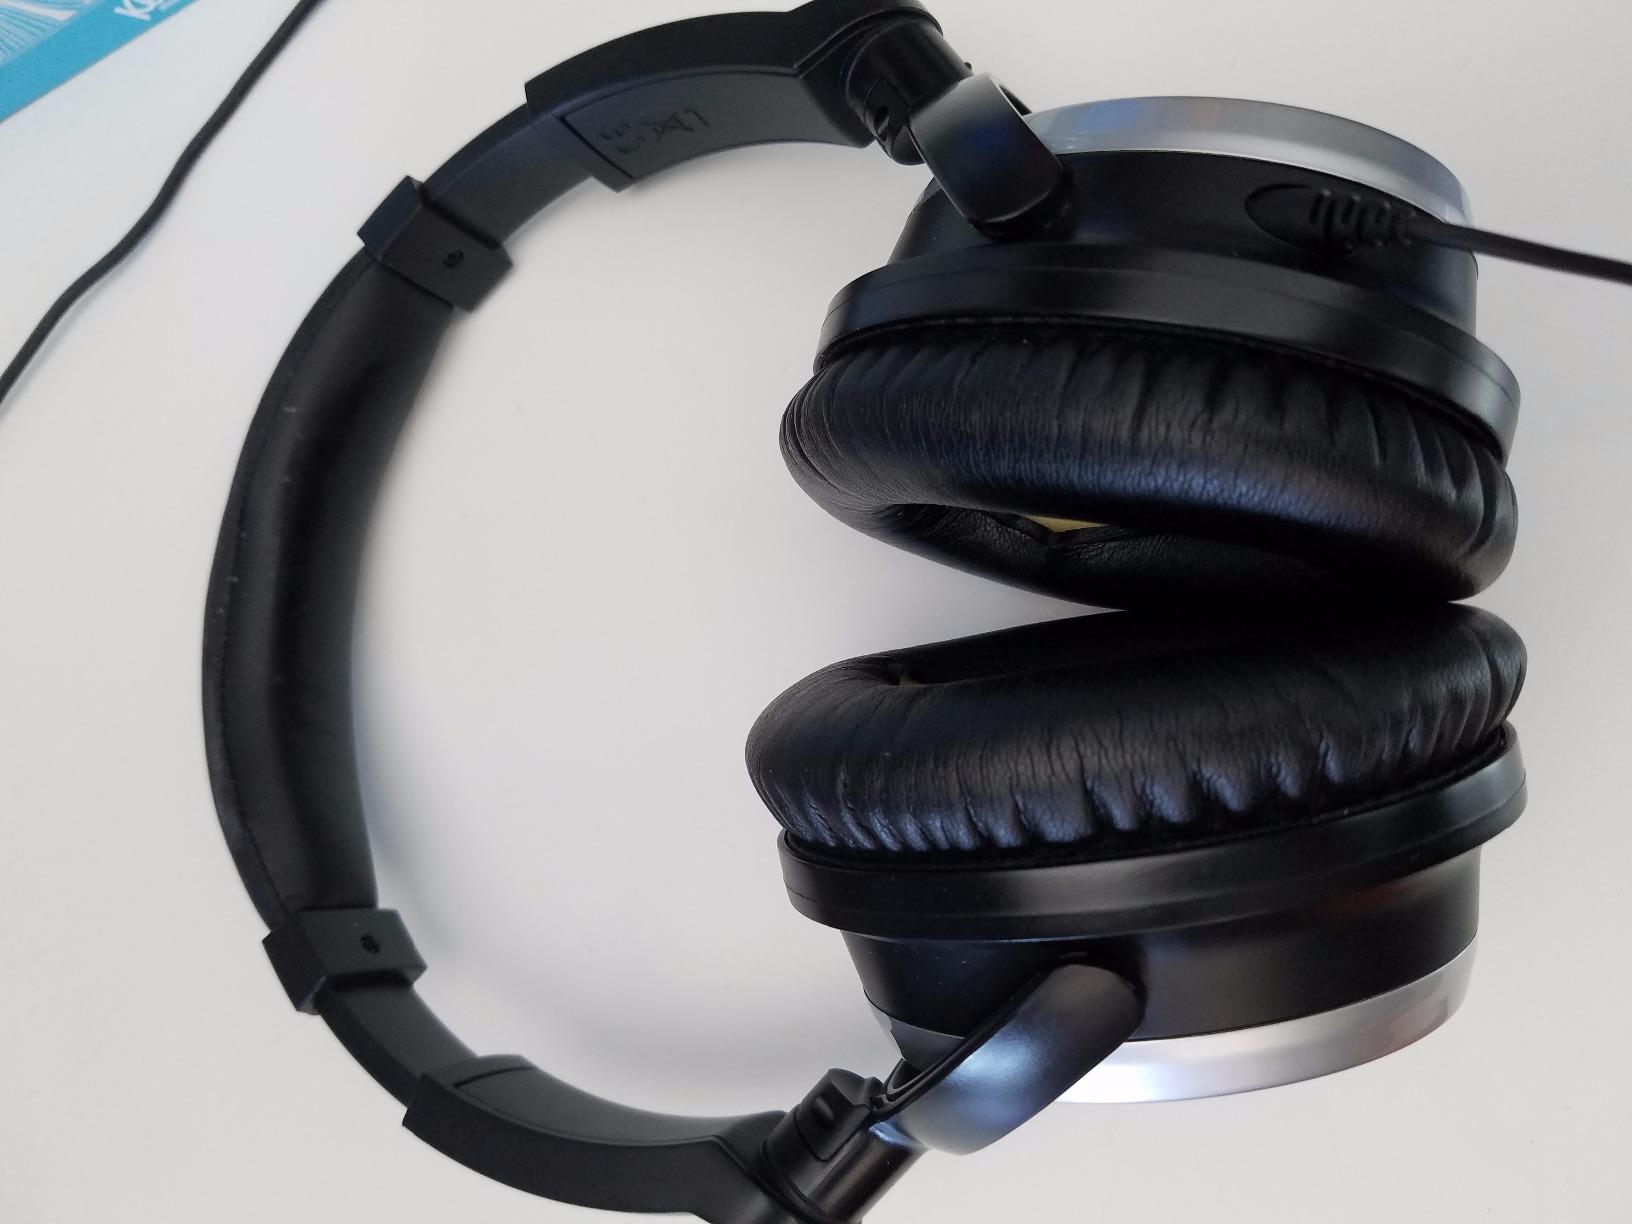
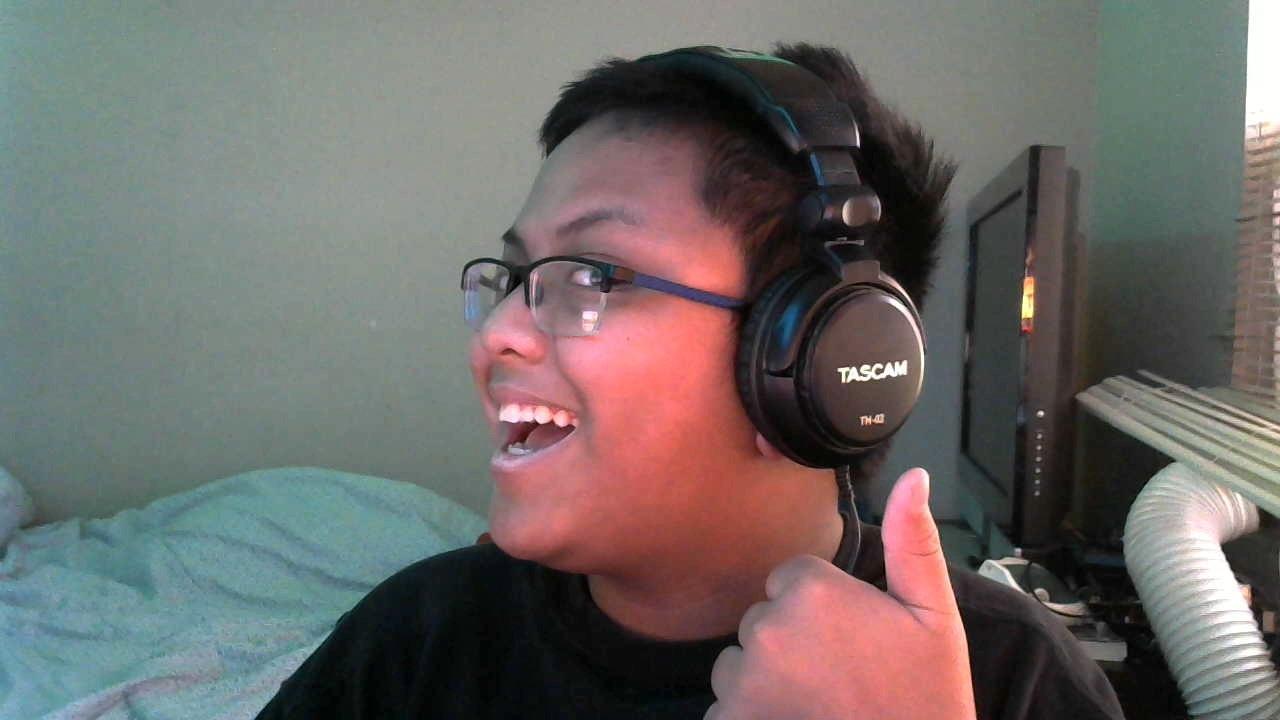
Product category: headphones
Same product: no